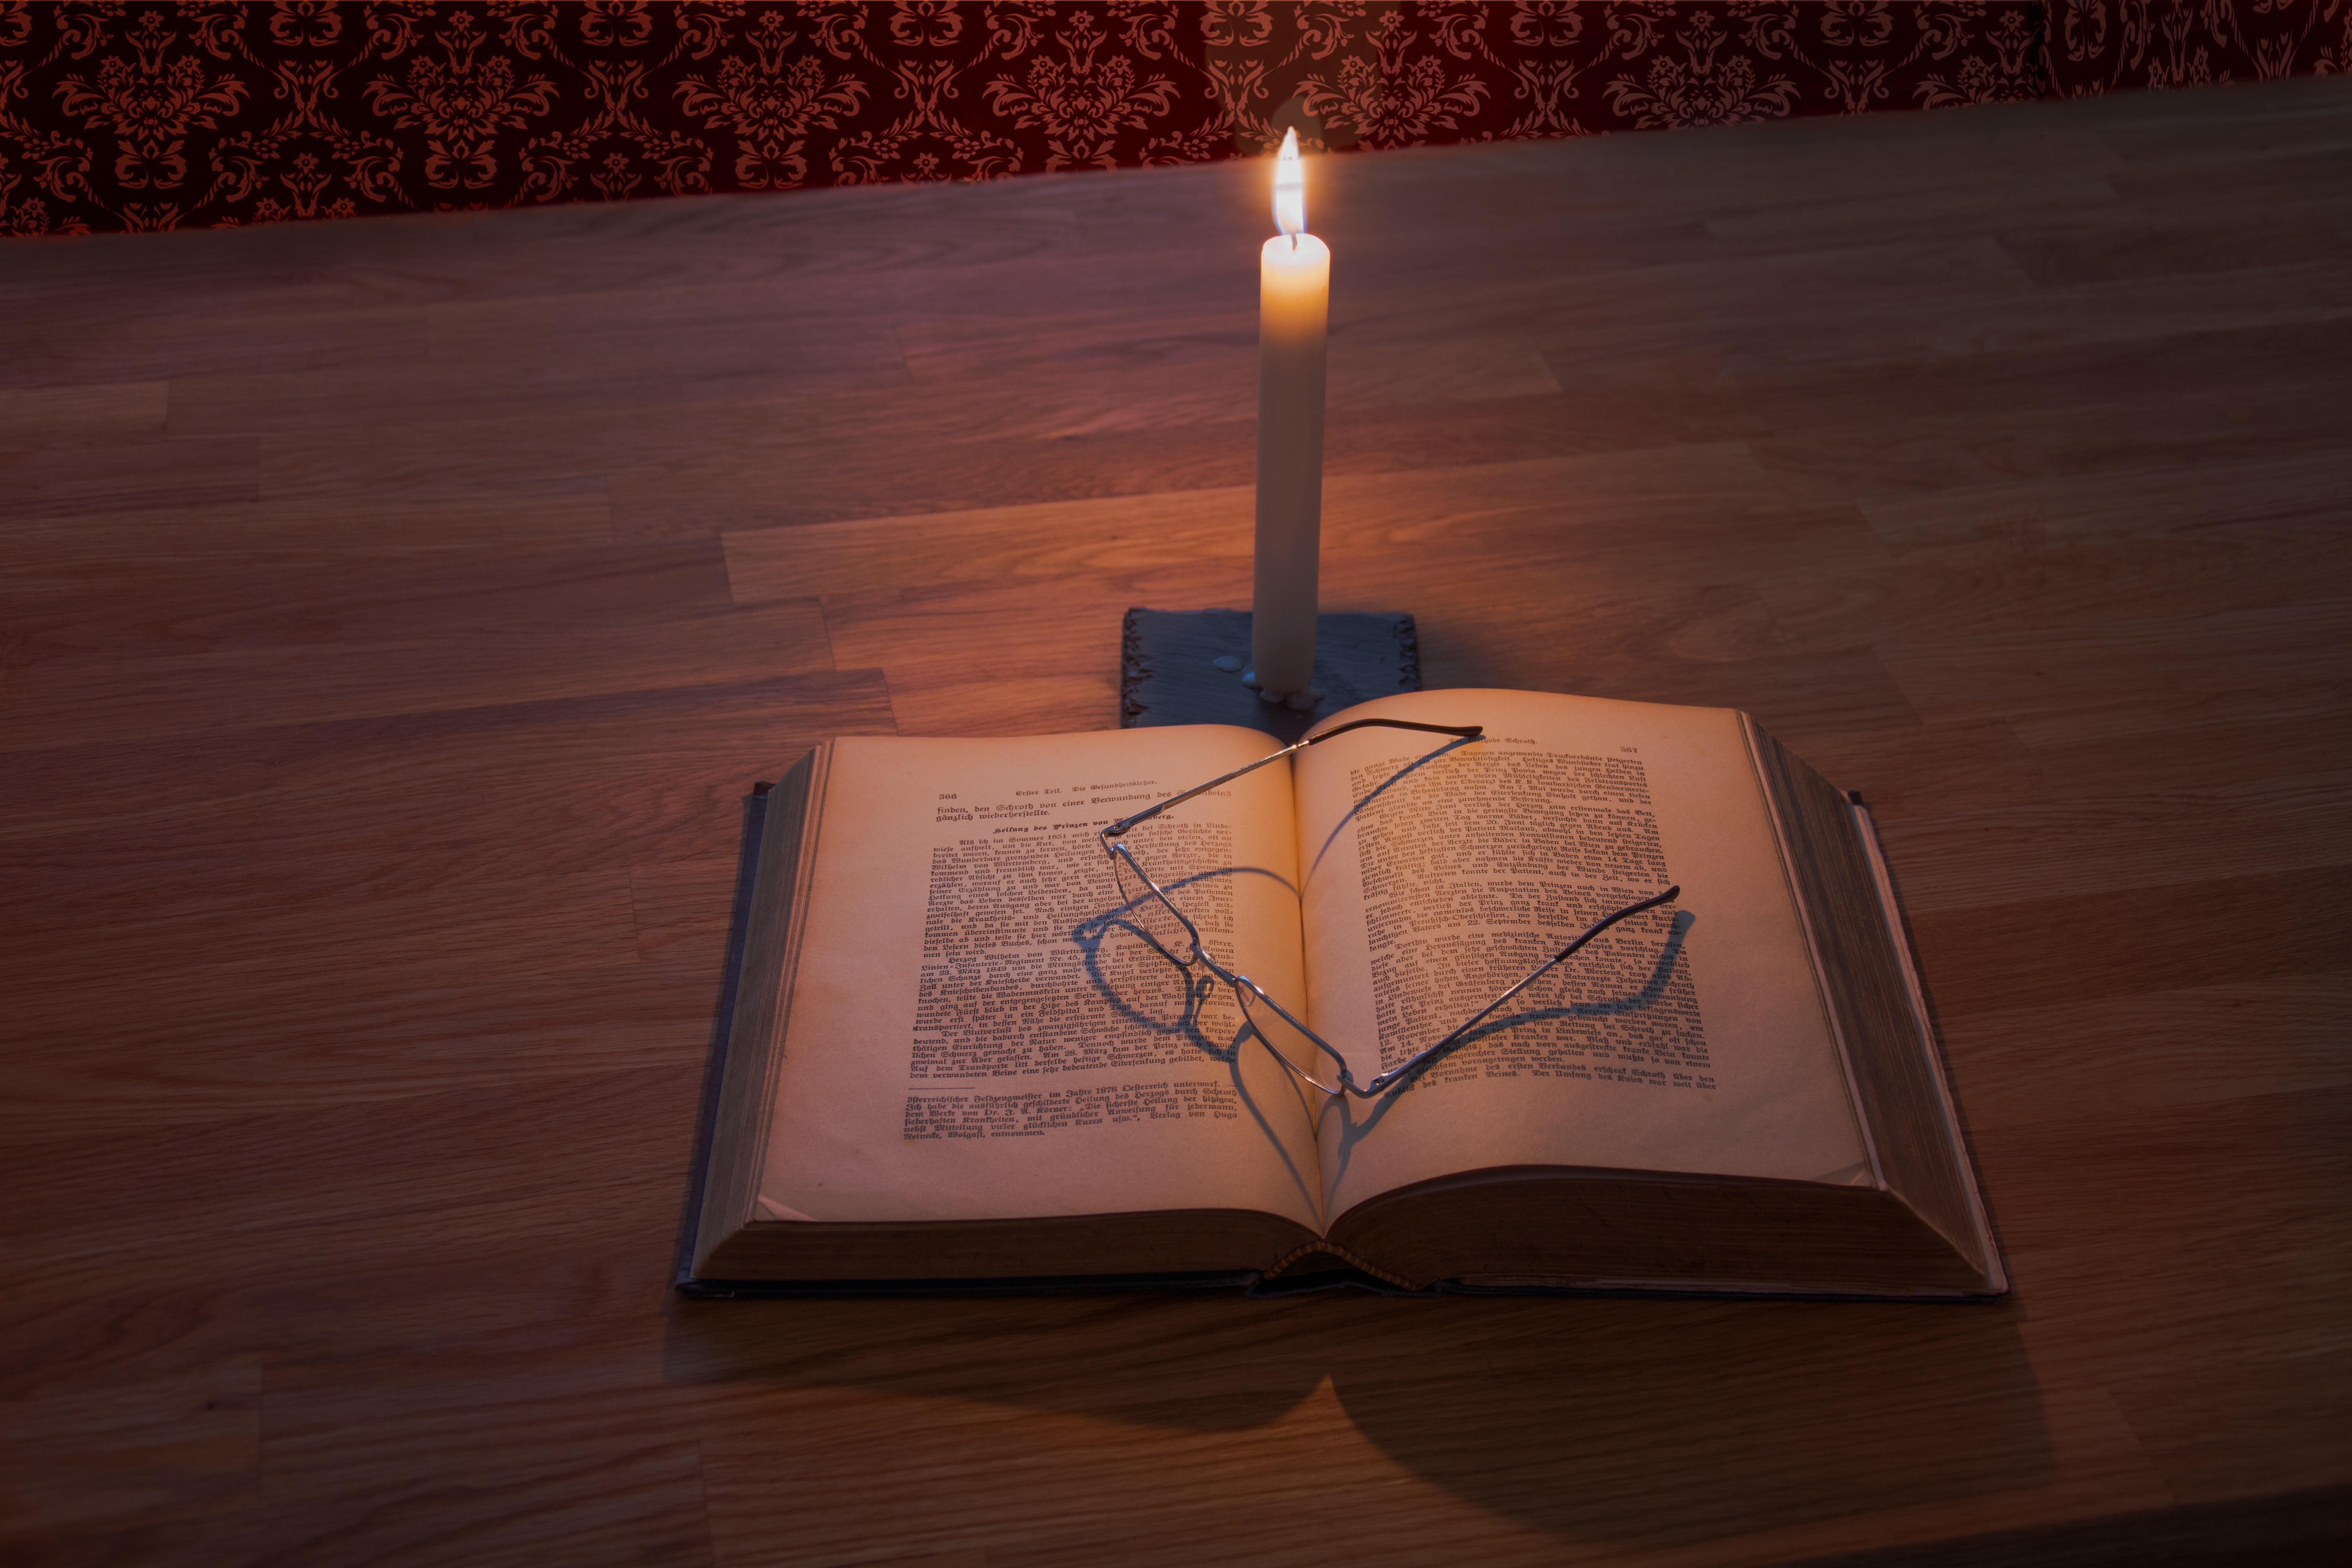
table, book, read, light, wood, reading, glow, candle, lighting, heat, bible, education, art, study, design, glasses, letters, learn, calligraphy, shape